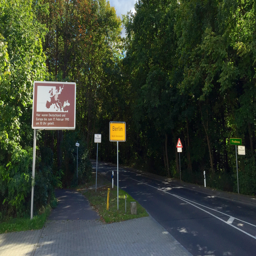
these signs are placed along boundary .